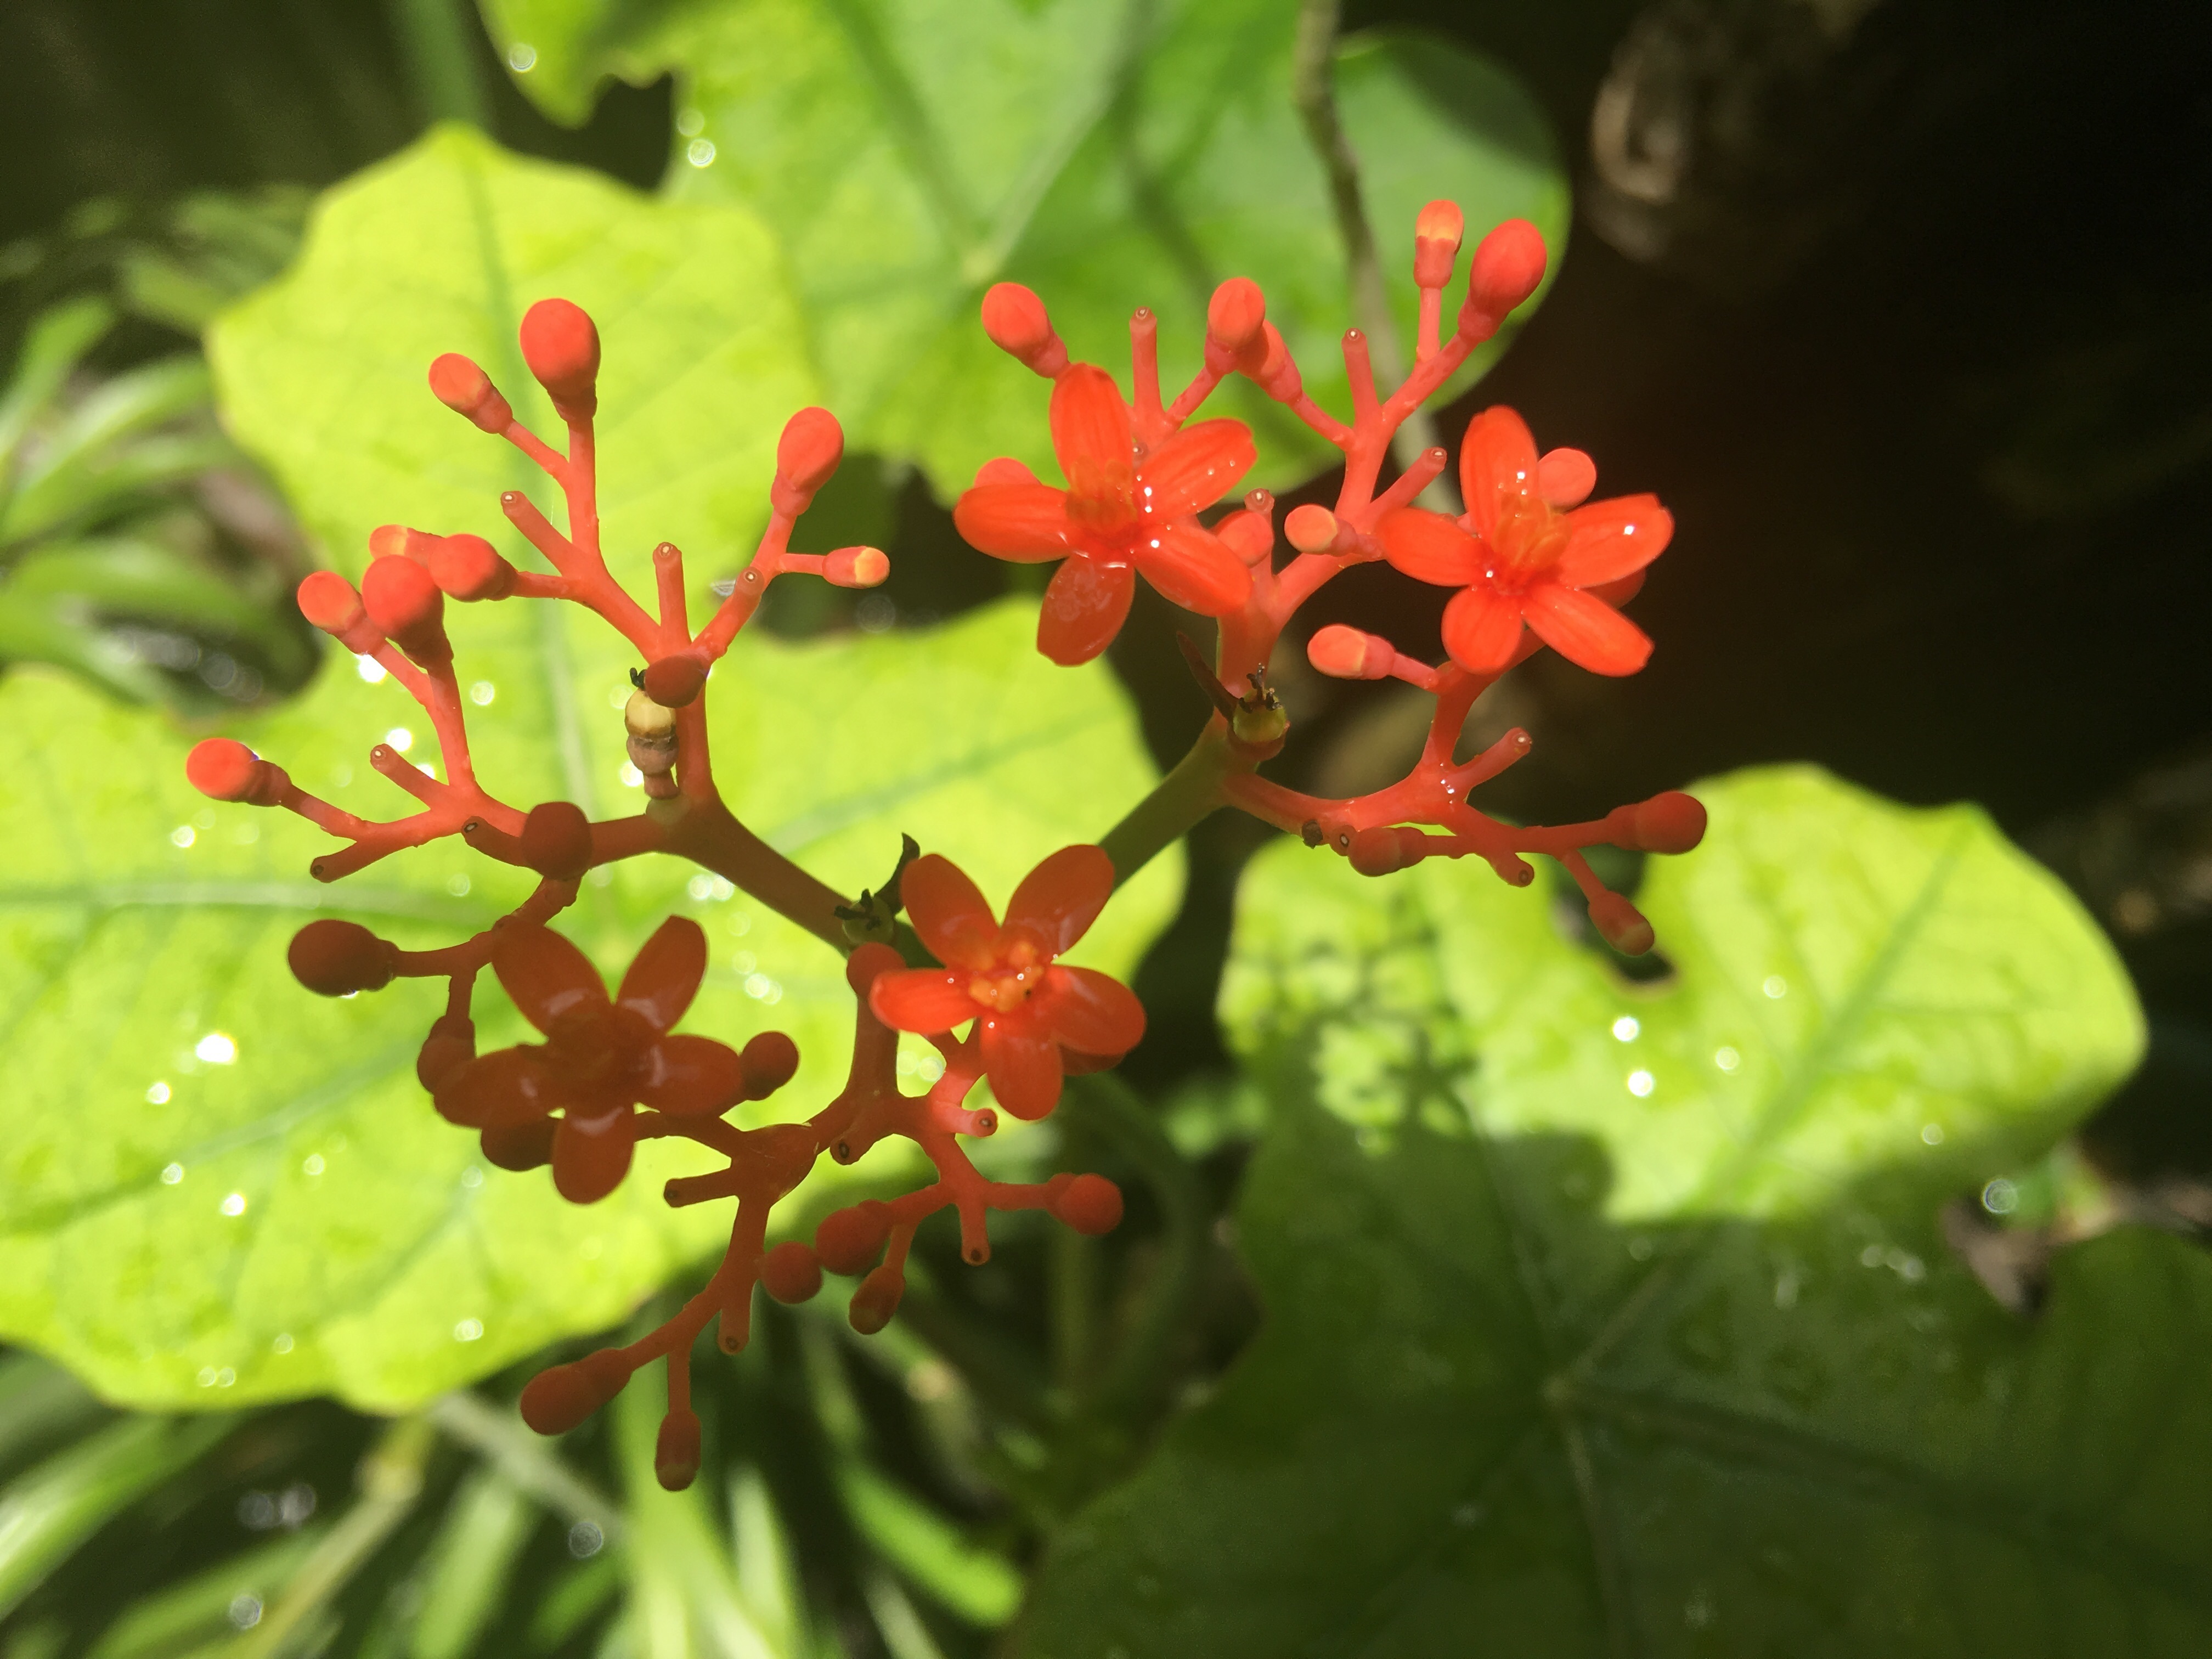
nature, plant, leaf, flower, herb, botany, garden, flora, wildflower, shrub, macro photography, flowering plant, ginseng, annual plant, land plant